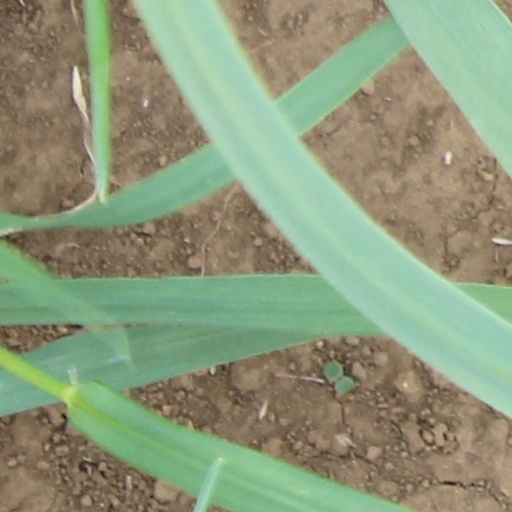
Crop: wheat